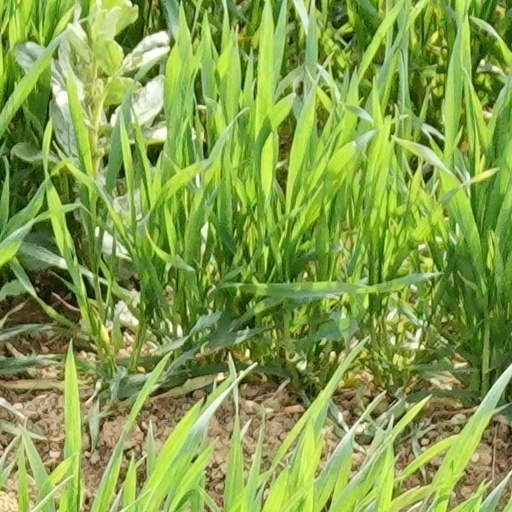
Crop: wheat